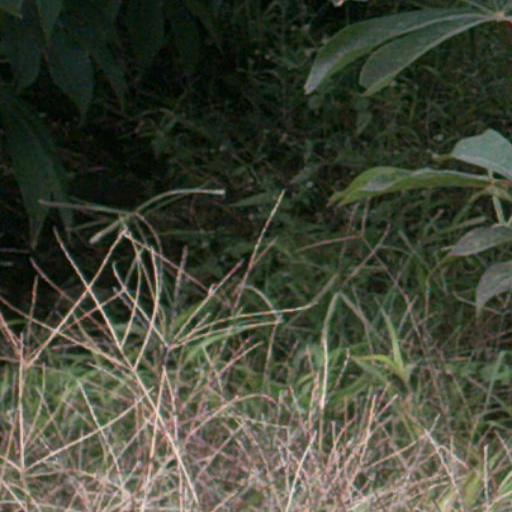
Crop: cassava